Feminist rhetoric

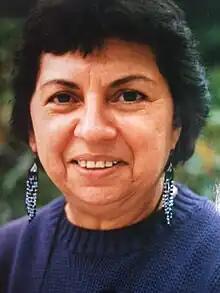
Gloria Anzaldúa

In 1973, feminist scholar Karlyn Kohrs Campbell wrote an influential essay, "The Rhetoric of Women's Liberation: An Oxymoron", that drew feminists' attention to women's roles as communicators within rhetorical frameworks and to the relevance of feminist theory to the study of rhetoric. Feminist scholar Patricia Bizzell noted in 1992 that the classical canon of rhetoric consists almost entirely of well-educated male authors. In addition, scholars of feminist rhetoric argued that the field itself was suffused with patriarchal values. To address this perceived problem, they made efforts to include women authors in the history of rhetoric, established connections between feminist issues and theories of rhetoric, and wrote rhetorical criticism from feminist perspectives. While these academics were initially inspired by feminist scholarship outside of rhetoric and composition studies, they eventually developed a distinctive school within this tradition.